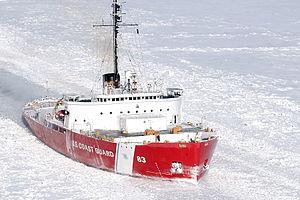
La liste des navires de l'United States Coast Guard est une liste de tous les navires de l'United States Coast Guard à avoir été en service au cours de son histoire. Les navires sont regroupés en fonction de leur classe et de leur taille.
L'USCGC Mackinaw est un brise-glace de l'United States Coast Guard spécialement conçu pour briser la glace sur les Grands Lacs d'Amérique du Nord.